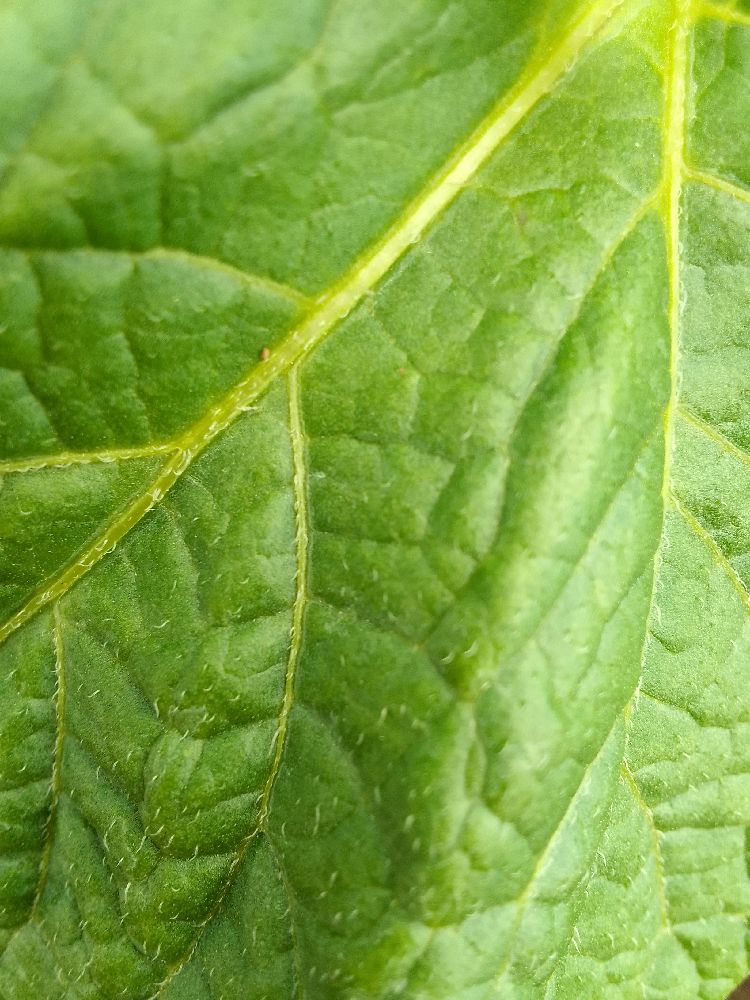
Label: Healthy